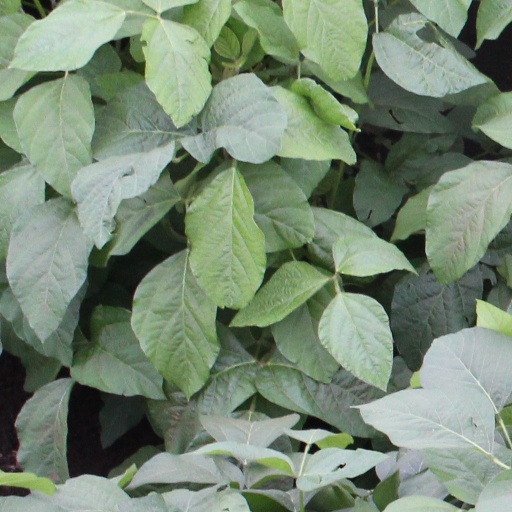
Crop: soybean